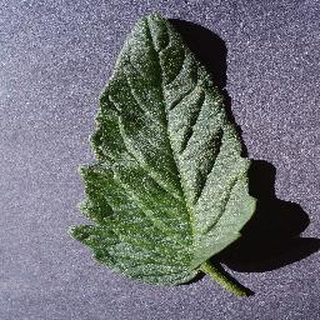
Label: healthy_tomato